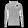
Label: Coat